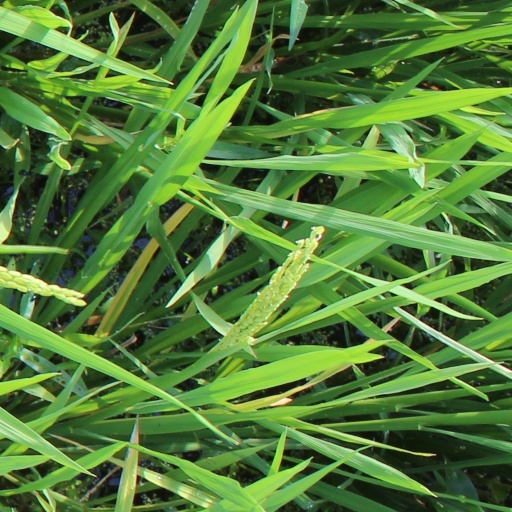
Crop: rice